2015 Brazilian Grand Prix

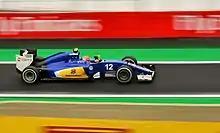
Local driver Felipe Nasr was penalised after qualifying for impeding compatriot Felipe Massa.

Qualifying consisted of three parts, 18, 15 and 12 minutes in length respectively, with five drivers eliminated from competing after each of the first two sessions. During the first part of qualifying, all drivers used the softer compound tyres at least for their second run of timed laps, including the Mercedes pair. While Valtteri Bottas was the last driver to switch from the medium tyres, his Williams teammate Felipe Massa needed a quick lap at the end of the session to secure his participation in the second qualifying round, after he had been held up by compatriot Felipe Nasr earlier in the session. Fernando Alonso's McLaren broke down due to a loss of power before he was able to set a time, with teammate Jenson Button likewise unable to proceed. Both Manor Marussia drivers failed to advance, while Pastor Maldonado in fifteenth was the last driver to be eliminated.